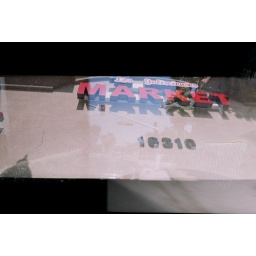
7-5-09a small mexican market around the corner from my sister's house in LA